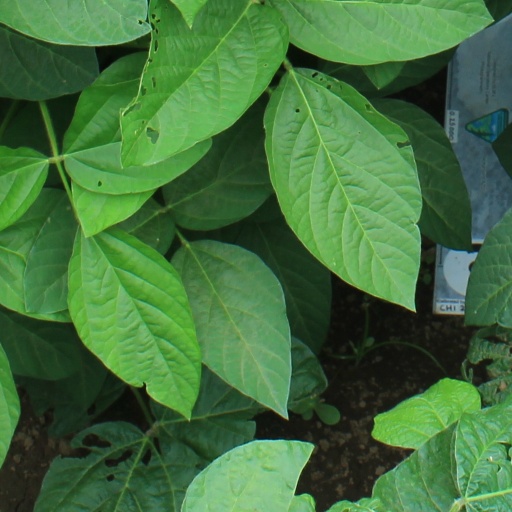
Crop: soybean